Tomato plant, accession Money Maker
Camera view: tilt-top (135 deg); turntable rotation: 90 degrees
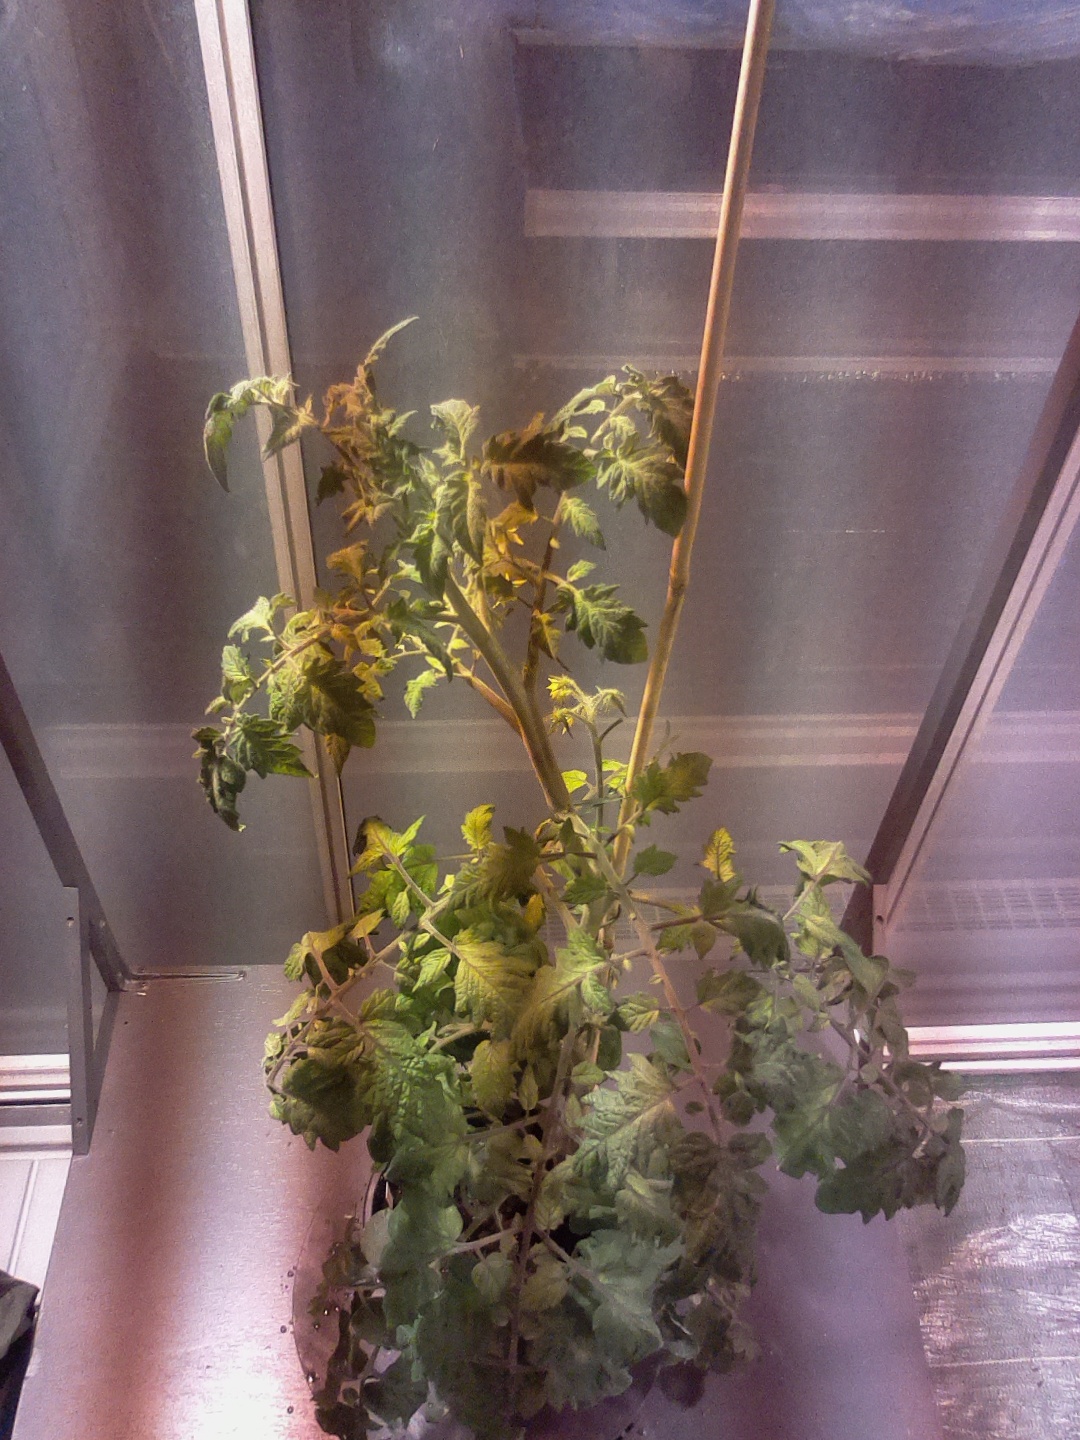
BBCH growth stage 69: End of flowering, 90%-100% of flowers open, more petals falling